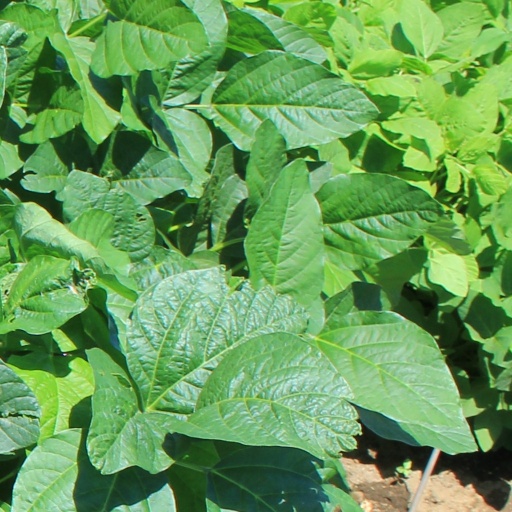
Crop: soybean